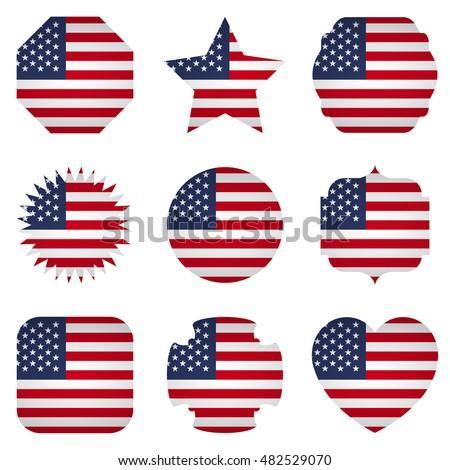
flag with different shapes on a white background